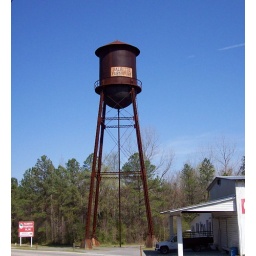
The water tower for Palmetto Furniture in Society Hill, SC.